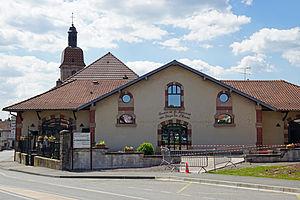
La Maison de la Négritude et des droits de l'Homme à Champagney (70).
Champagney est une commune française située dans le département de la Haute-Saône, en région Bourgogne-Franche-Comté. Elle fait partie de la communauté de communes Rahin et Chérimont.
Le terme « traites négrières », ou « traite des nègres » ou « traite des noirs », désigne le commerce d'esclaves dont ont été victimes, par millions, les populations de l'Afrique de l'Ouest, l'Afrique centrale et l'Afrique australe durant plusieurs siècles. Pour qu'il y ait traite négrière, il faut que les six éléments suivants soient combinés.
Le Vœu de Champagney désigne l'article 29 du cahier de doléances des habitants de Champagney qui en 1789, demande l'abolition de l'esclavage des Noirs.